Tylden family

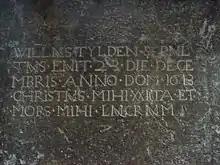
Memorial stone for William Tylden, dated 1613, located at St Giles, Wormshill.

During the reign of Henry II, there are records of a Sir Richard Tylden who was seneschal (or steward) to Hugh de Lacy, Constable of Chester.